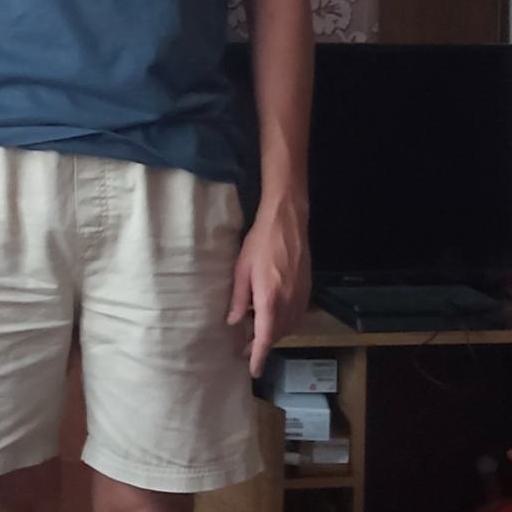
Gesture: no_gesture